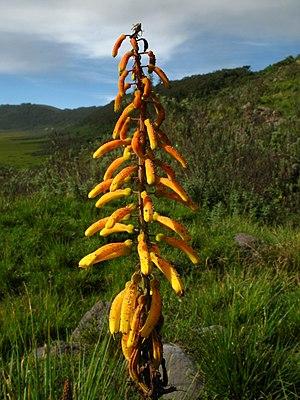
Kniphofia thomsonii est une espèce de plantes à fleur. Elle appartient à la famille des Liliaceae selon la classification classique, ou à celle des Asphodelaceae selon la classification phylogénétique.